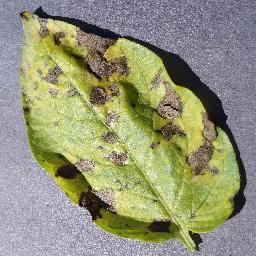
Etiqueta: Tizon_Temprano